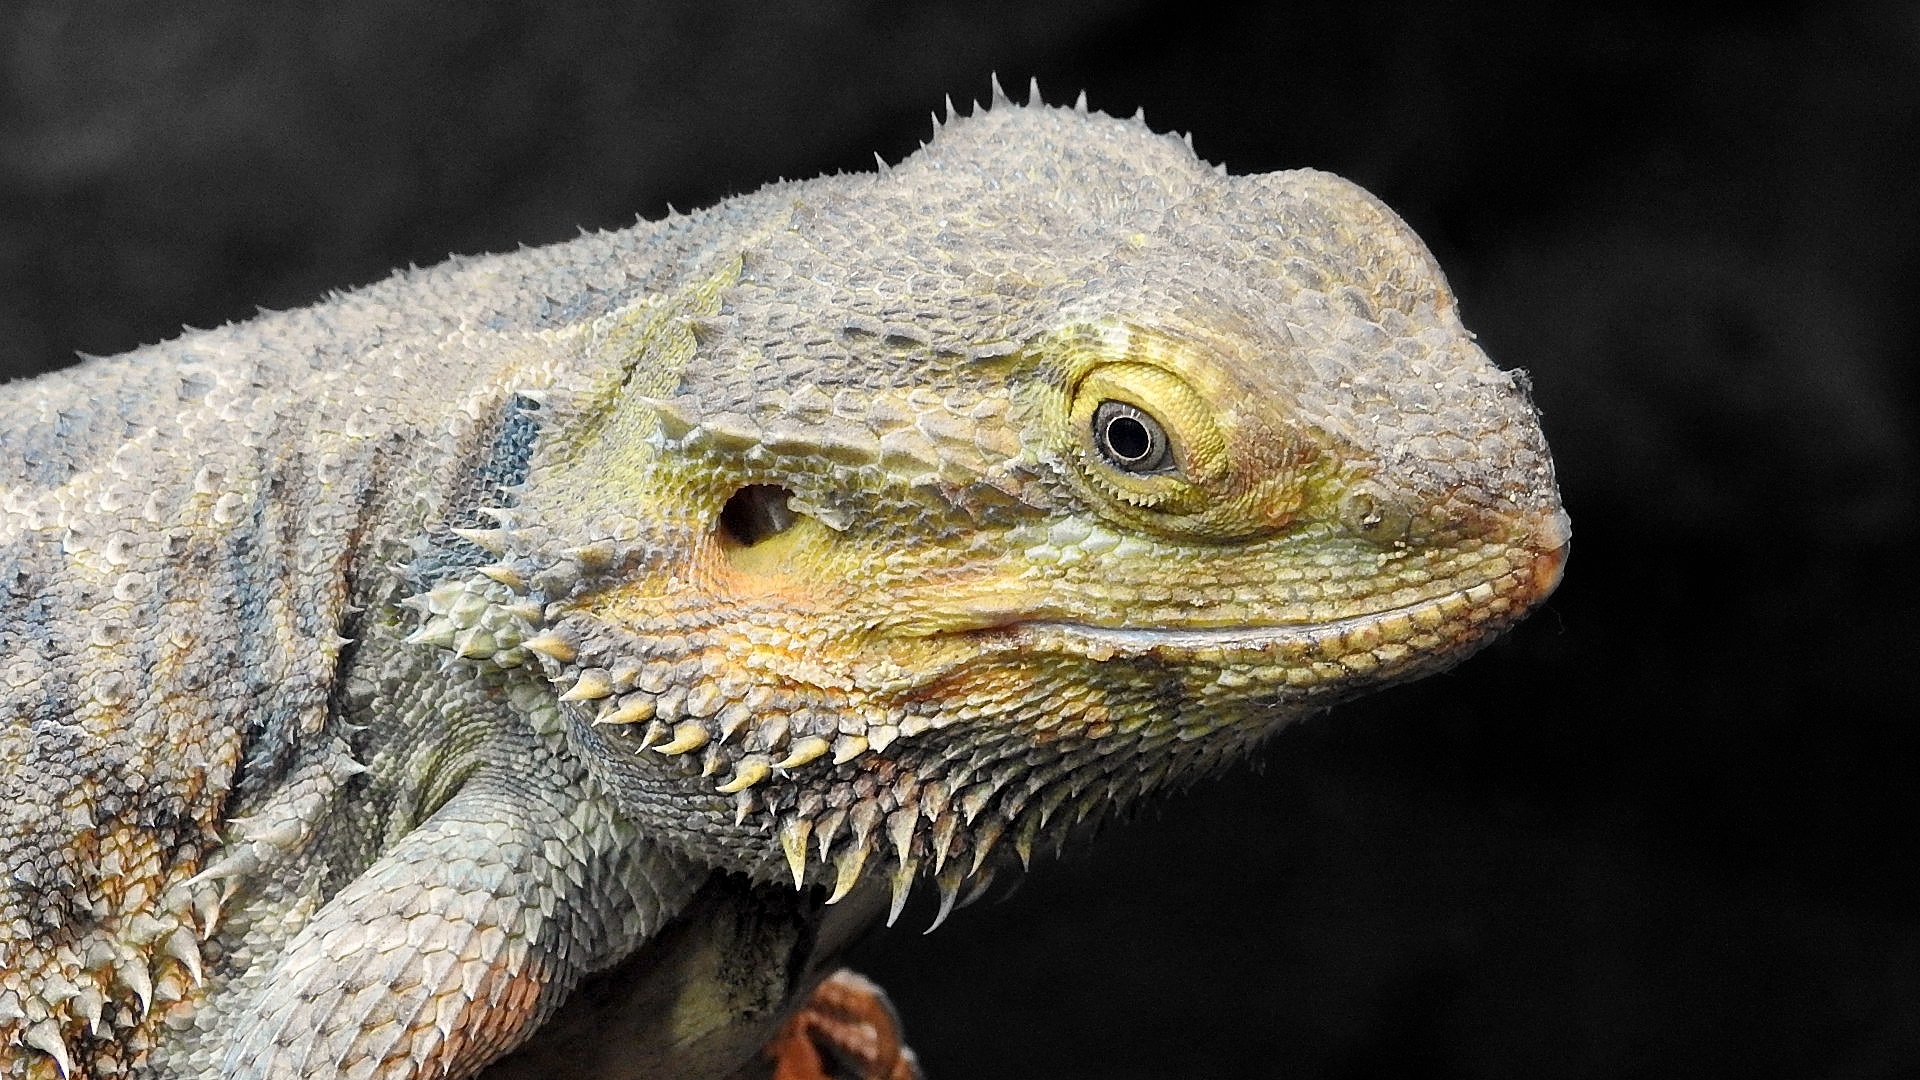
nature, wildlife, portrait, tropical, macro, reptile, scale, iguana, fauna, lizard, bearded dragon, close up, eye, head, vertebrate, iguania, macro photography, agamidae, pogona, scaled reptile, lacertidae